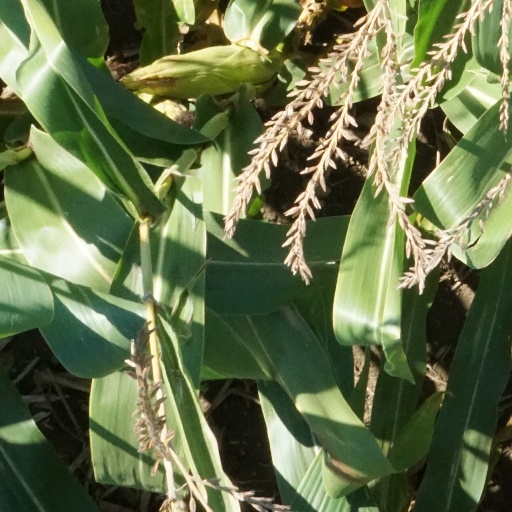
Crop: maize; corn